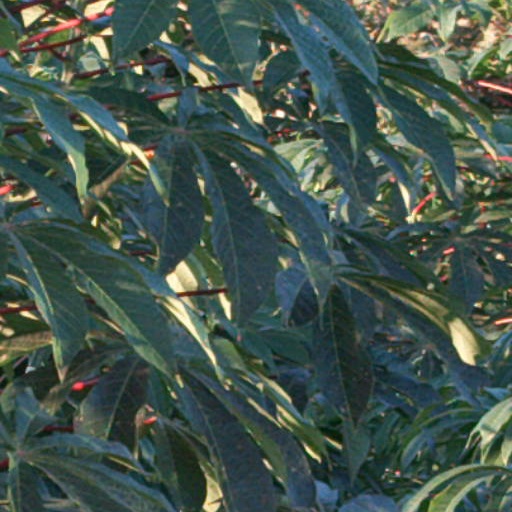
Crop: cassava